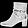
Label: Ankle boot